Battle of Vyazma

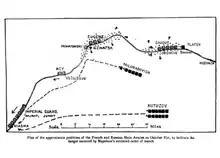
Campaign situation on 31 October, three days before the Battle of Vyazma

The Russians, meanwhile, organized themselves into three groups while pursuing the French. First, following Davout closely were 5,000 Cossacks commanded by Ataman Platov. This group was supported by General Ivan Paskevich's 26th Division, with 4,000 troops. Marching slightly to the south was General Miloradovich with the II and IV Infantry Corps, some 14,000 troops in all, and the II and III Cavalry Corps, which amounted to 3,500 soldiers. Miloradovich coordinated the activity of all of these troops, including those of Platov and Paskevich. He had at his disposal 19,000 infantry, 8,000 cavalry, and 80 guns. The main Russian army led by Mikhail Kutuzov, some 70,000 troops in all, marched further to the south.